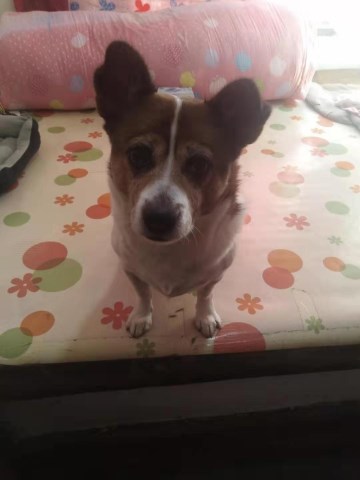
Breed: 3336-n000121-chinese_rural_dog